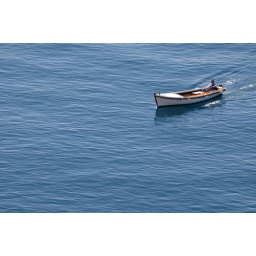
man in boat from wall in old town